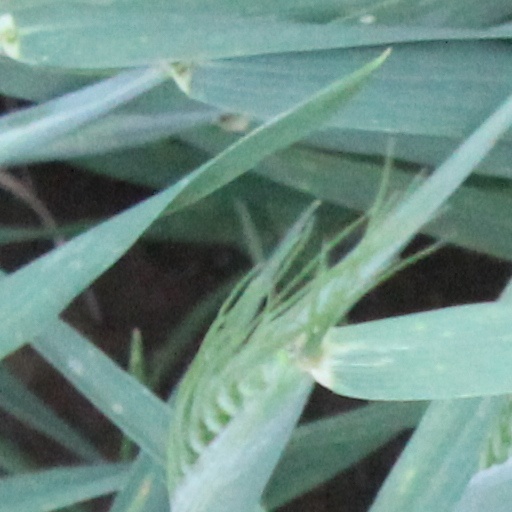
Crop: wheat